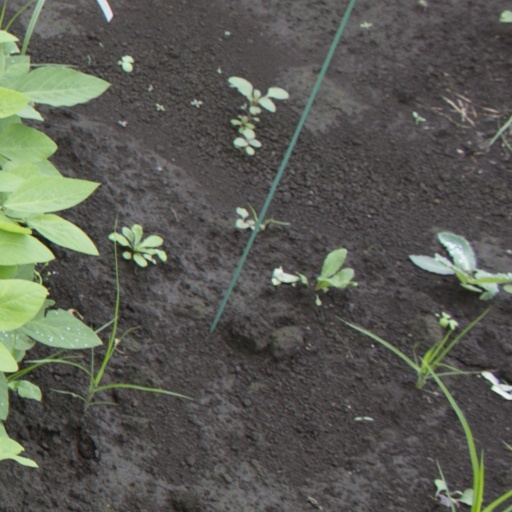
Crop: soybean